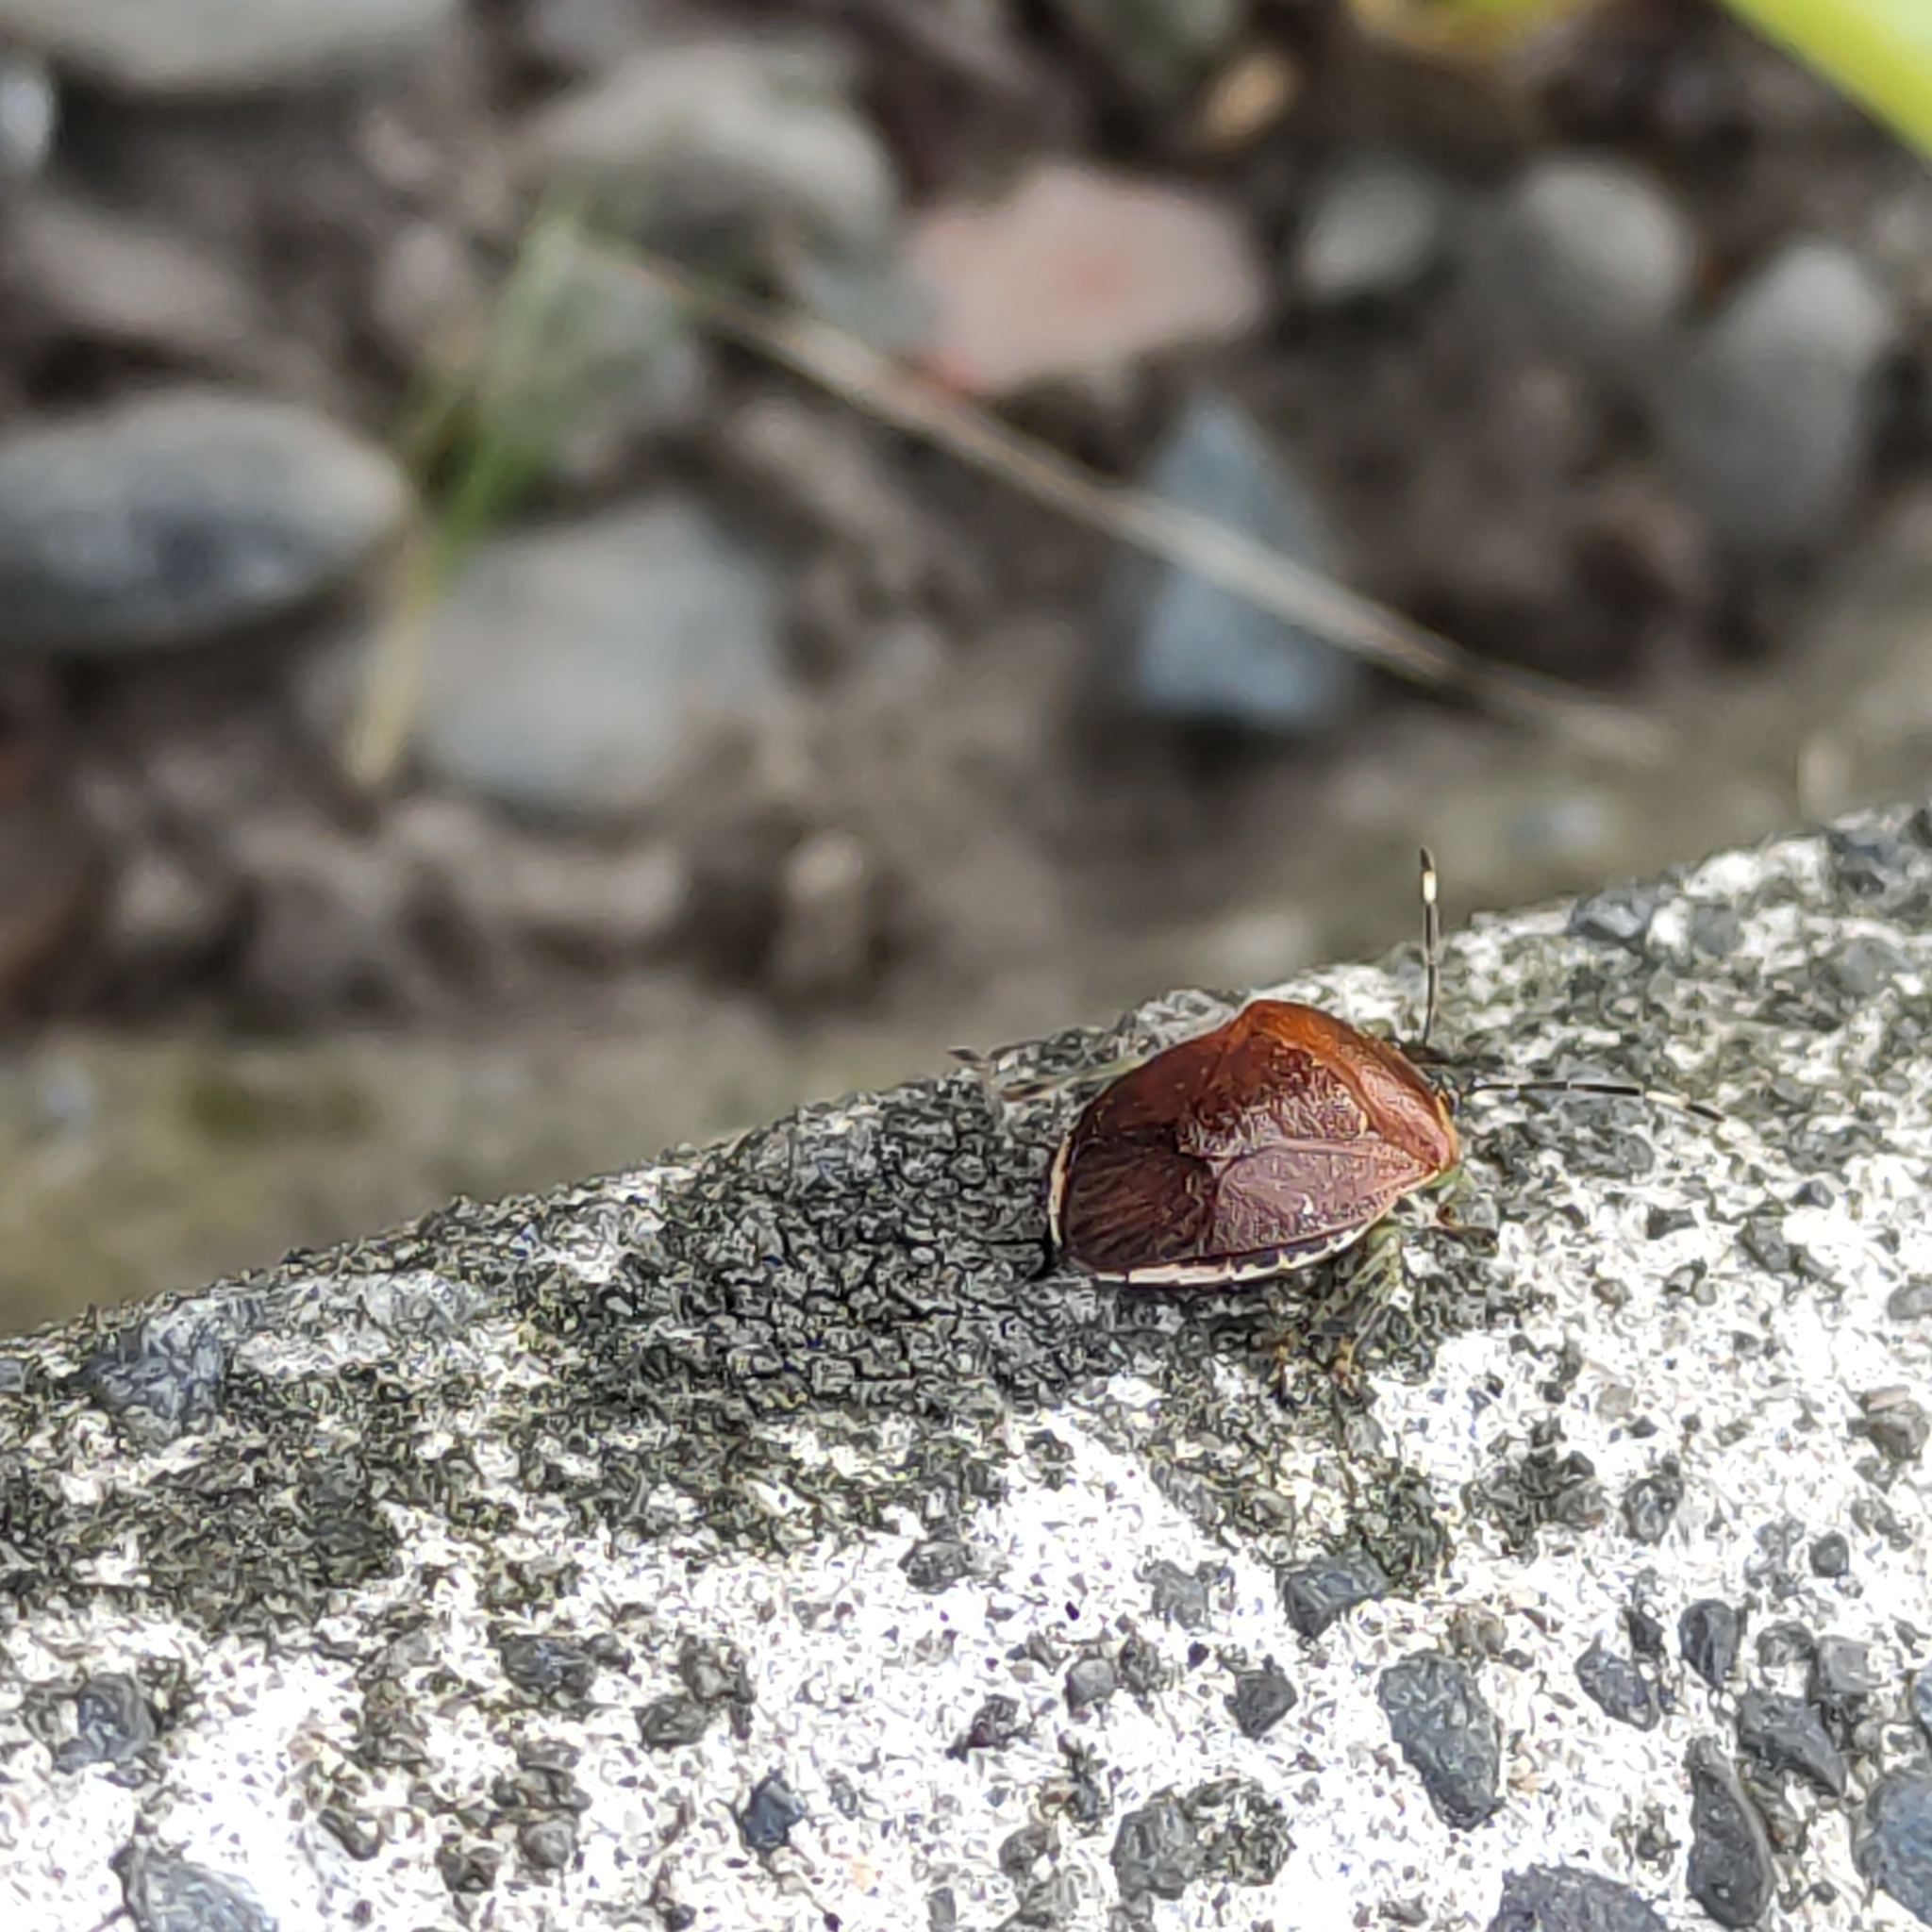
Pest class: stink_bug